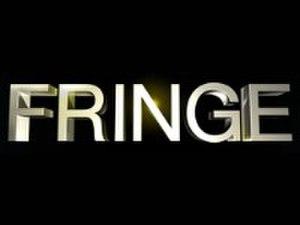
Logo original de la série télévisée Fringe.